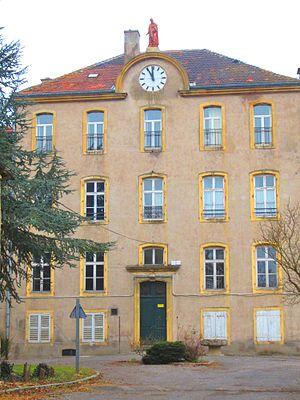
Seminaire Cuvry
Cuvry est une commune française située dans le département de la Moselle en région Grand Est.